Laws of the Constitution of Selangor 1959

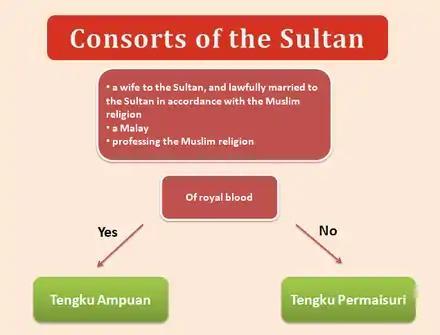
Diagram describing the appointment of consorts of the Sultan of Selangor to Tengku Ampuan and Tengku Permaisuri

The Tengku Ampuan is entitled to an allowance, of which the amount are determined by the Legislative Assembly and be charged under Consolidated Fund. She must cease from receiving allowance when either the Sultan die, the Sultan voluntarily proclaim abdication to the throne, upon divorce, or on revocation of her title.